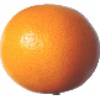
Label: pink_grapefruit